Flinders Street, Melbourne

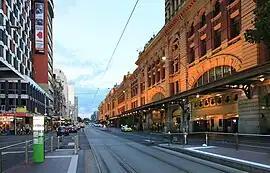
Flinders Street, facing east from the intersection of Elizabeth Street

Flinders Street is a street in Melbourne, Victoria, Australia. Running roughly parallel to the Yarra River, Flinders Street forms the southern edge of the Hoddle Grid. It is exactly in length and one and a half chains in width.